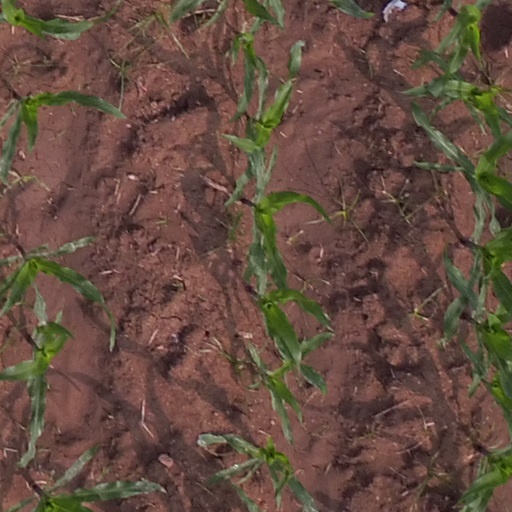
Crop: maize; corn